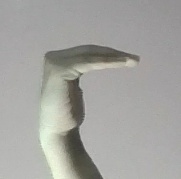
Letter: haa